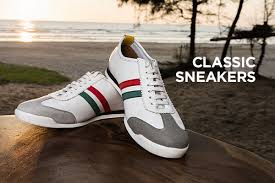
Label: Sneaker